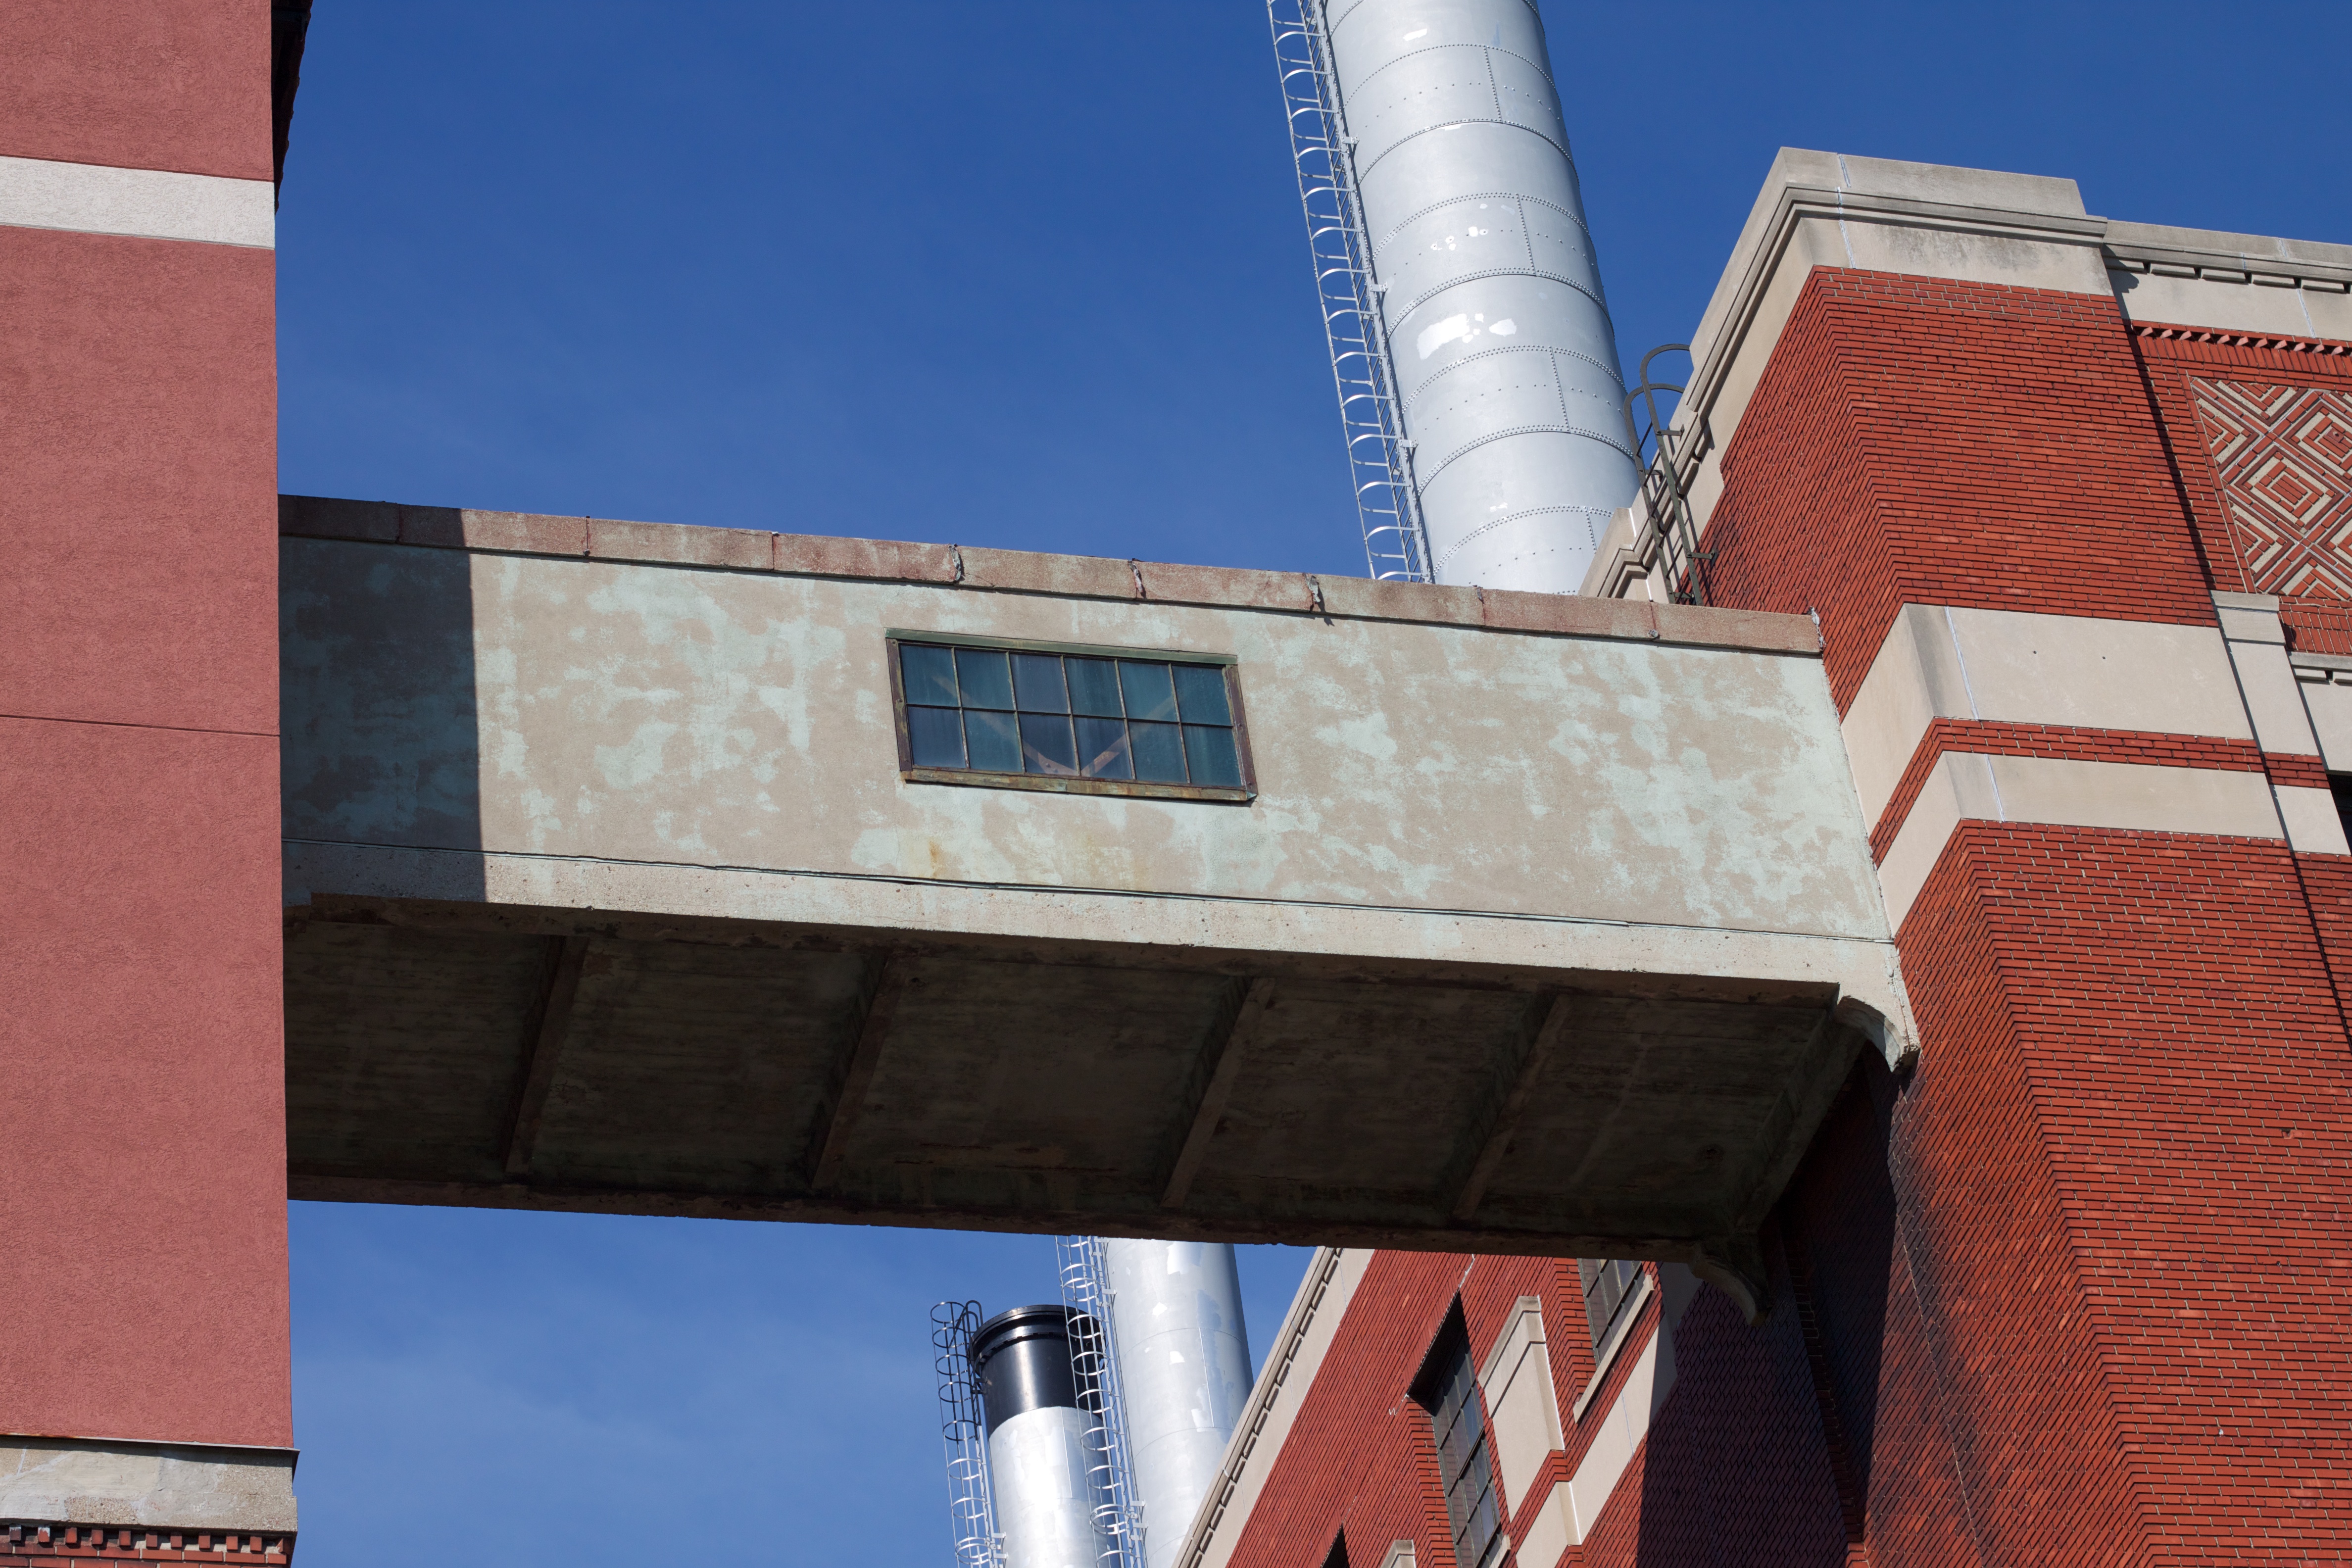
architecture, structure, roof, wall, facade, blue, stadium, odyssey, urban area